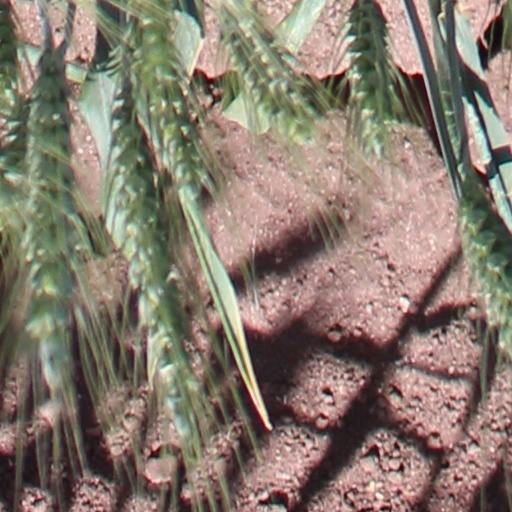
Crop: wheat